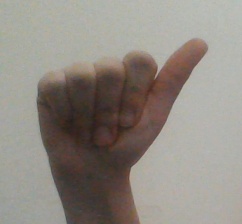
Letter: dhad